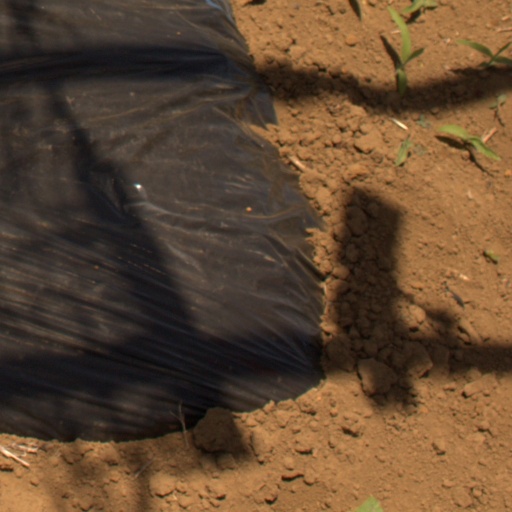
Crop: Jerusalem artichoke